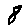
Label: 8